Basilica and National Shrine of Our Lady of Consolation

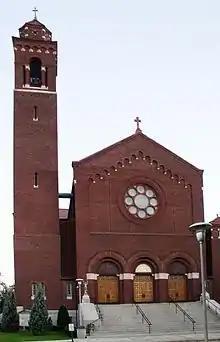
The frontal exterior of the Basilica.

The Basilica and National Shrine of Our Lady of Consolation is a Roman Catholic basilica located in Carey, Ohio in the United States of America and is dedicated to the Blessed Virgin Mary under the title of Our Lady of Consolation. The Marian shrine is administered by the Order of Saint Francis and is designated as National shrine by the Holy Office.